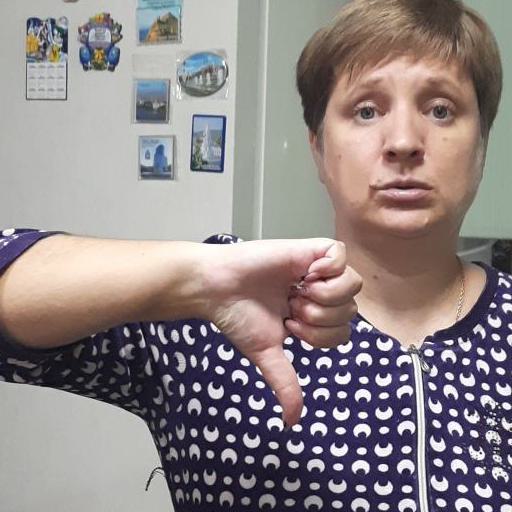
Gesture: dislike